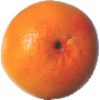
Label: pink_grapefruit